Player piano

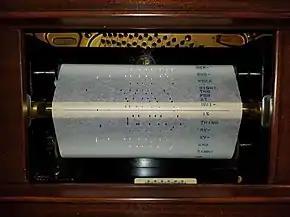
A player piano roll being played

Music rolls for pneumatic player pianos, often known as piano rolls, consist of a continuous sheet of paper rolled on to a spool. The spool fits into the player piano spool box whereupon the free end of the music sheet is hooked onto the take-up spool which will unwind the roll at an even pace across the reading mechanism (the "tracker bar") The music score to be played is programmed onto the paper by means of perforations. Different player systems have different perforation sizes, channel layouts and spool fittings though the majority conform to one or two predominant formats latterly adopted as the industry standard.